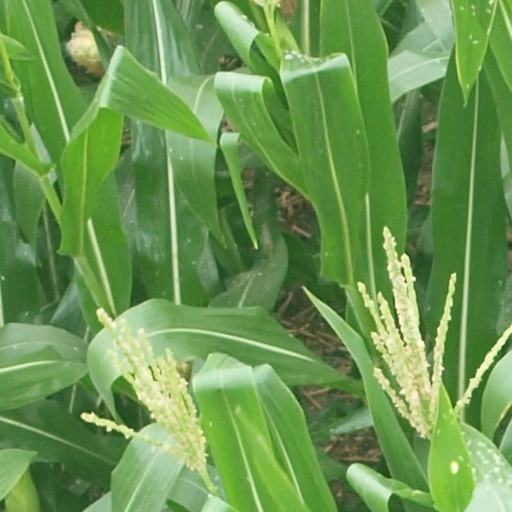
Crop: maize; corn